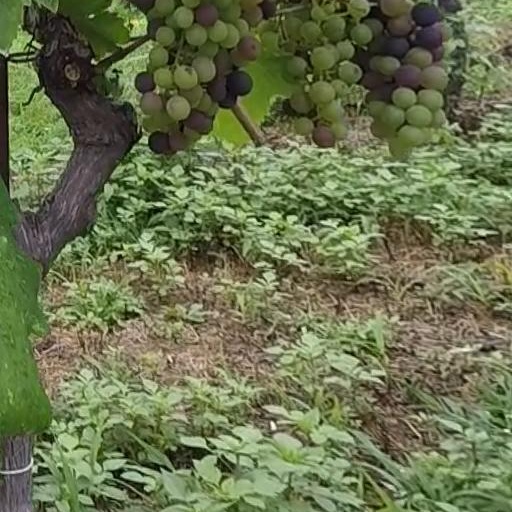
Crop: grape